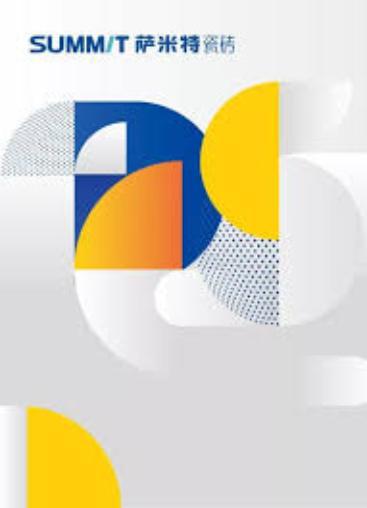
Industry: Others